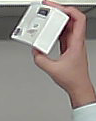
Product: dove_soap